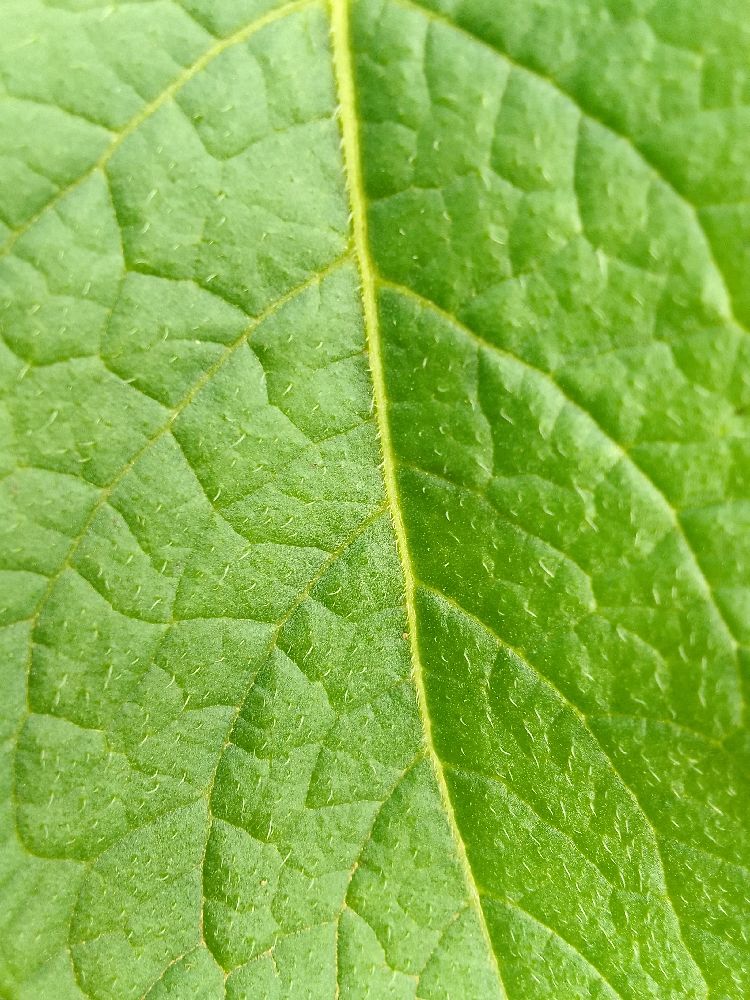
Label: Healthy